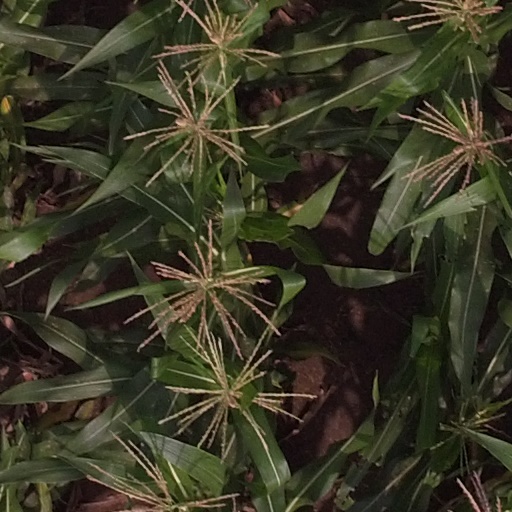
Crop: maize; corn